John Campbell, of Strachur

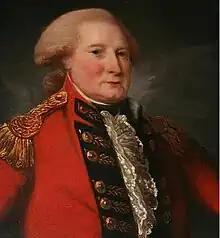
Portrait of Strachur, 1790

General John Campbell, 17th Chief of MacArthur Campbells of Strachur (1727 – 28 August 1806) was a Scottish soldier and nobleman. Campbell commanded the British forces at the Siege of Pensacola, and succeeded Guy Carleton, 1st Baron Dorchester as Commander-in-Chief in North America in 1783 following the end of the American War of Independence.